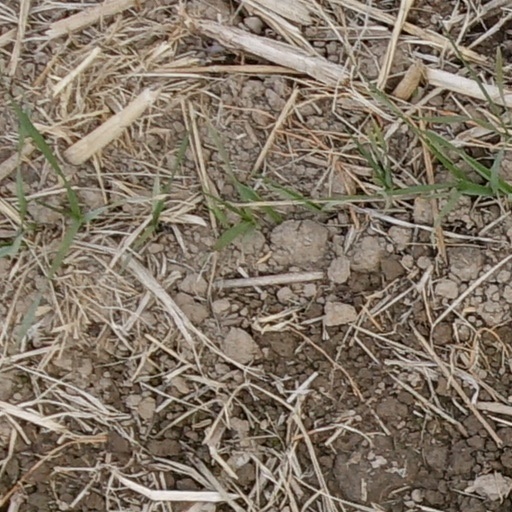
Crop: wheat